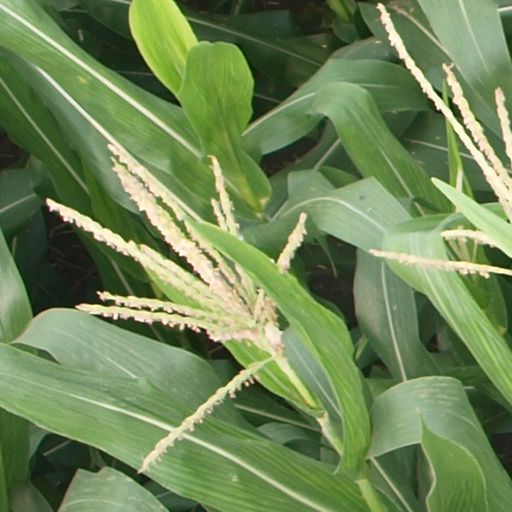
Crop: maize; corn